Tibor Baranski

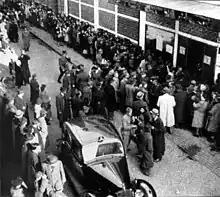
Jewish people stand in line to receive protective passports in front of the Glass House.

In early 1944, Hungarian prime minister Miklós Kállay was secretly attempting to negotiate a separate peace with the Allies. To prevent Hungary from leaving the Axis, on March 19, 1944, launched Operation Margarethe, ordering German troops into the country. The far-right fascist Arrow Cross Party was legalized and assumed power on 15 October 1944. Led by Ferenc Szálasi, they formed the Government of National Unity.